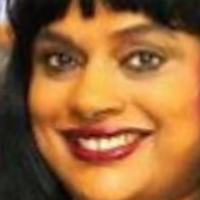
Age group: age 31-40